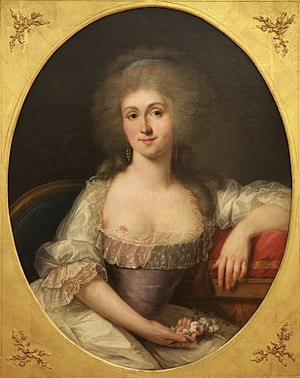
Joseph-Siffred Duplessis / Galleri
Joseph-Siffred Duplessis var en fransk portræt- og hofmaler.